Paduka Pahala

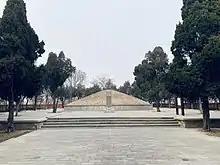
Tomb of Paduka Pahala near Dezhou

Paduka Pahala (died 23 October 1417) was a precolonial king from the Sulu Archipelago in today's Philippines, where he ruled as East King of Sulu. He is best known as the first king from the region to be buried in China, where he died during a journey to visit the Ming emperor. The impact of his death and burial was pivotal to China–Philippines relations. His tomb in Dezhou is still maintained by his descendants and includes a museum.